Politics of Germany

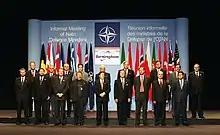
Defence Ministers of the NATO member states in 2000, an organisation West Germany joined in 1955

During the Cold War, Germany's partition by the Iron Curtain made it a symbol of East–West tensions and a political battleground in Europe. However, Willy Brandt's "Ostpolitik" was a key factor in the "détente" of the 1970s. In 1999, Chancellor Gerhard Schröder's government defined a new basis for German foreign policy by taking a full part in the decisions surrounding the NATO war against Yugoslavia and by sending German troops into combat for the first time since World War II.